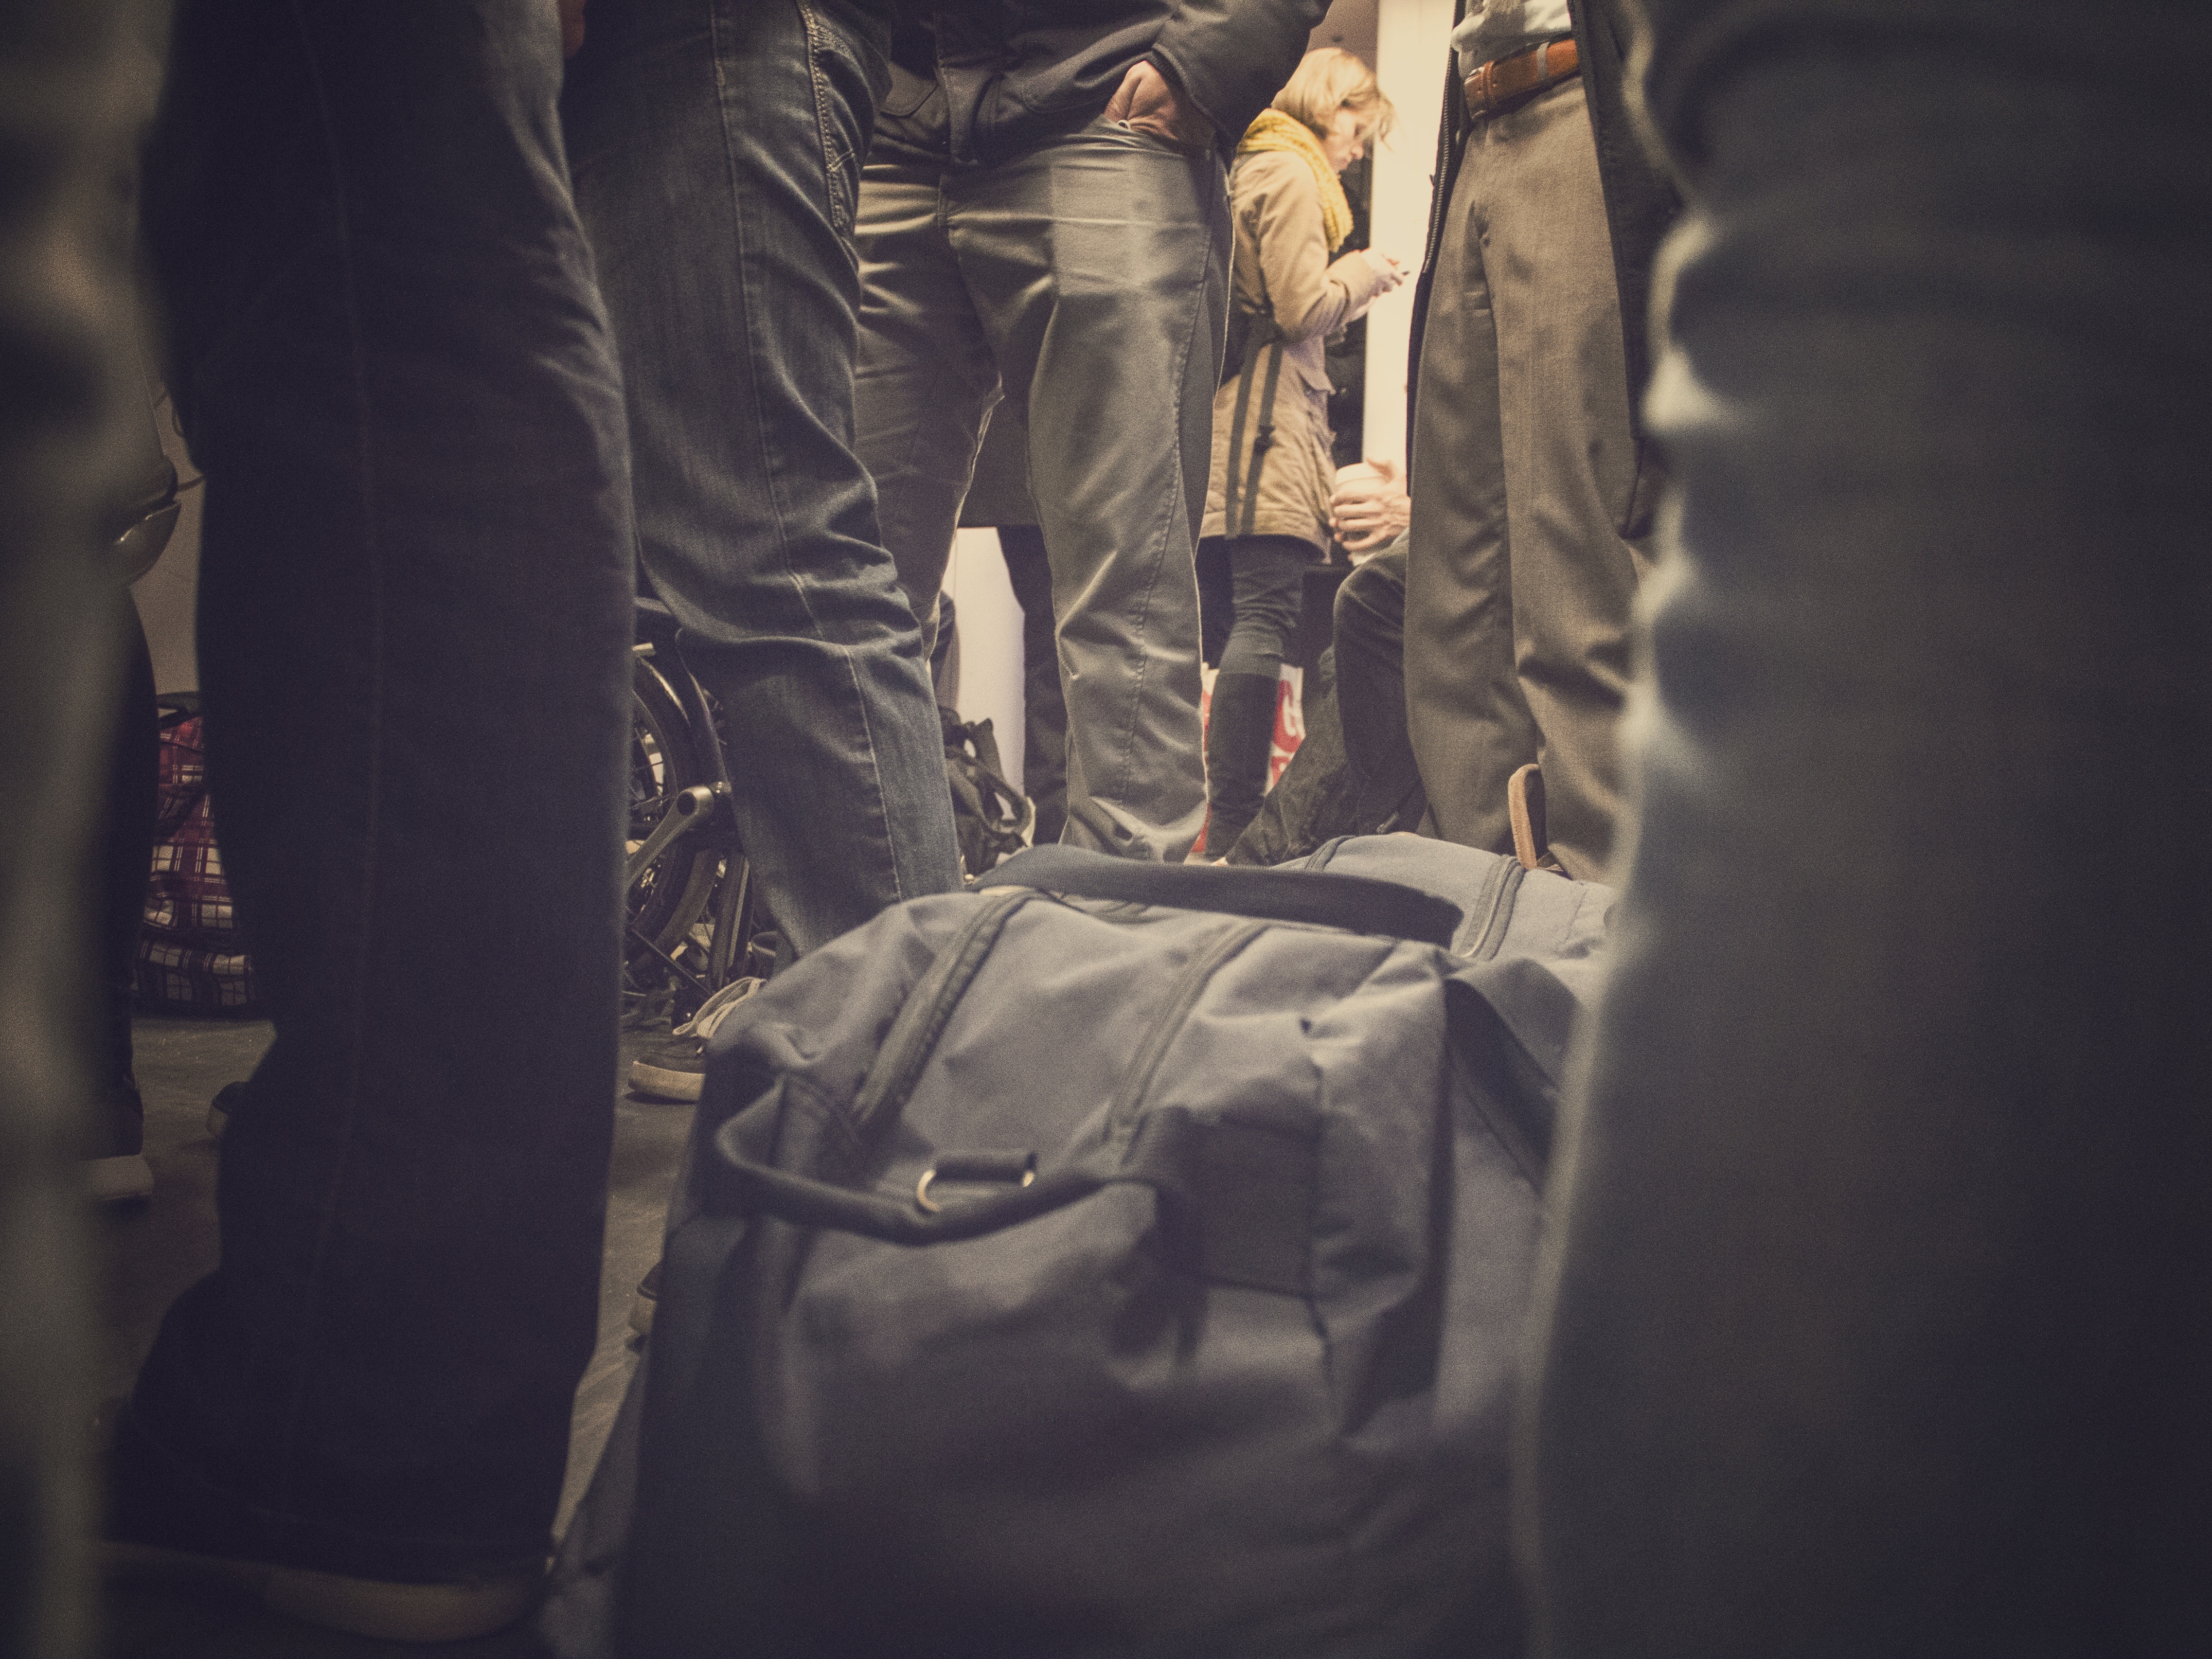
people, white, photography, train, commute, transport, standing, jeans, bag, darkness, fashion, clothing, black, luggage, commuters, legs, public, photograph, image, baggage